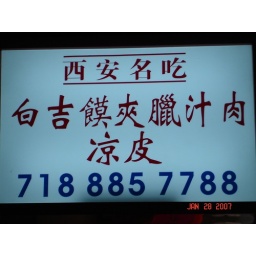
closeup of the white sign hanging from the ceiling of the interior in the previous picture.